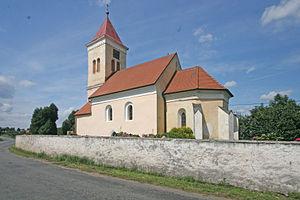
Hošťalovice est une commune du district de Chrudim, dans la région de Pardubice, en République tchèque. Sa population s'élevait à 136 habitants en 2017.